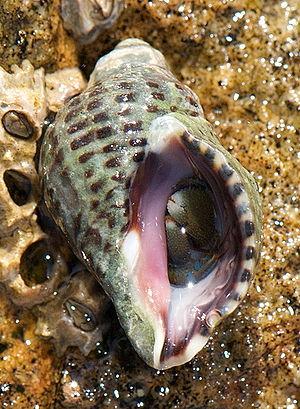
Acanthinucella est un genre de mollusques marins gastéropodes de la famille des Muricidae.
Acanthina, du nom commun escargot licorne, est un genre de mollusques marins gastéropodes prédateurs.